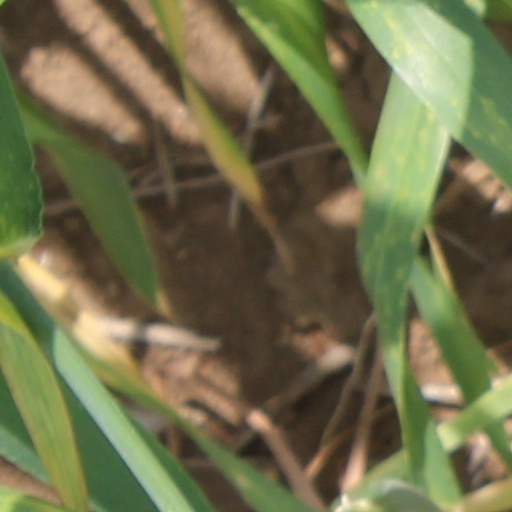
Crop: wheat